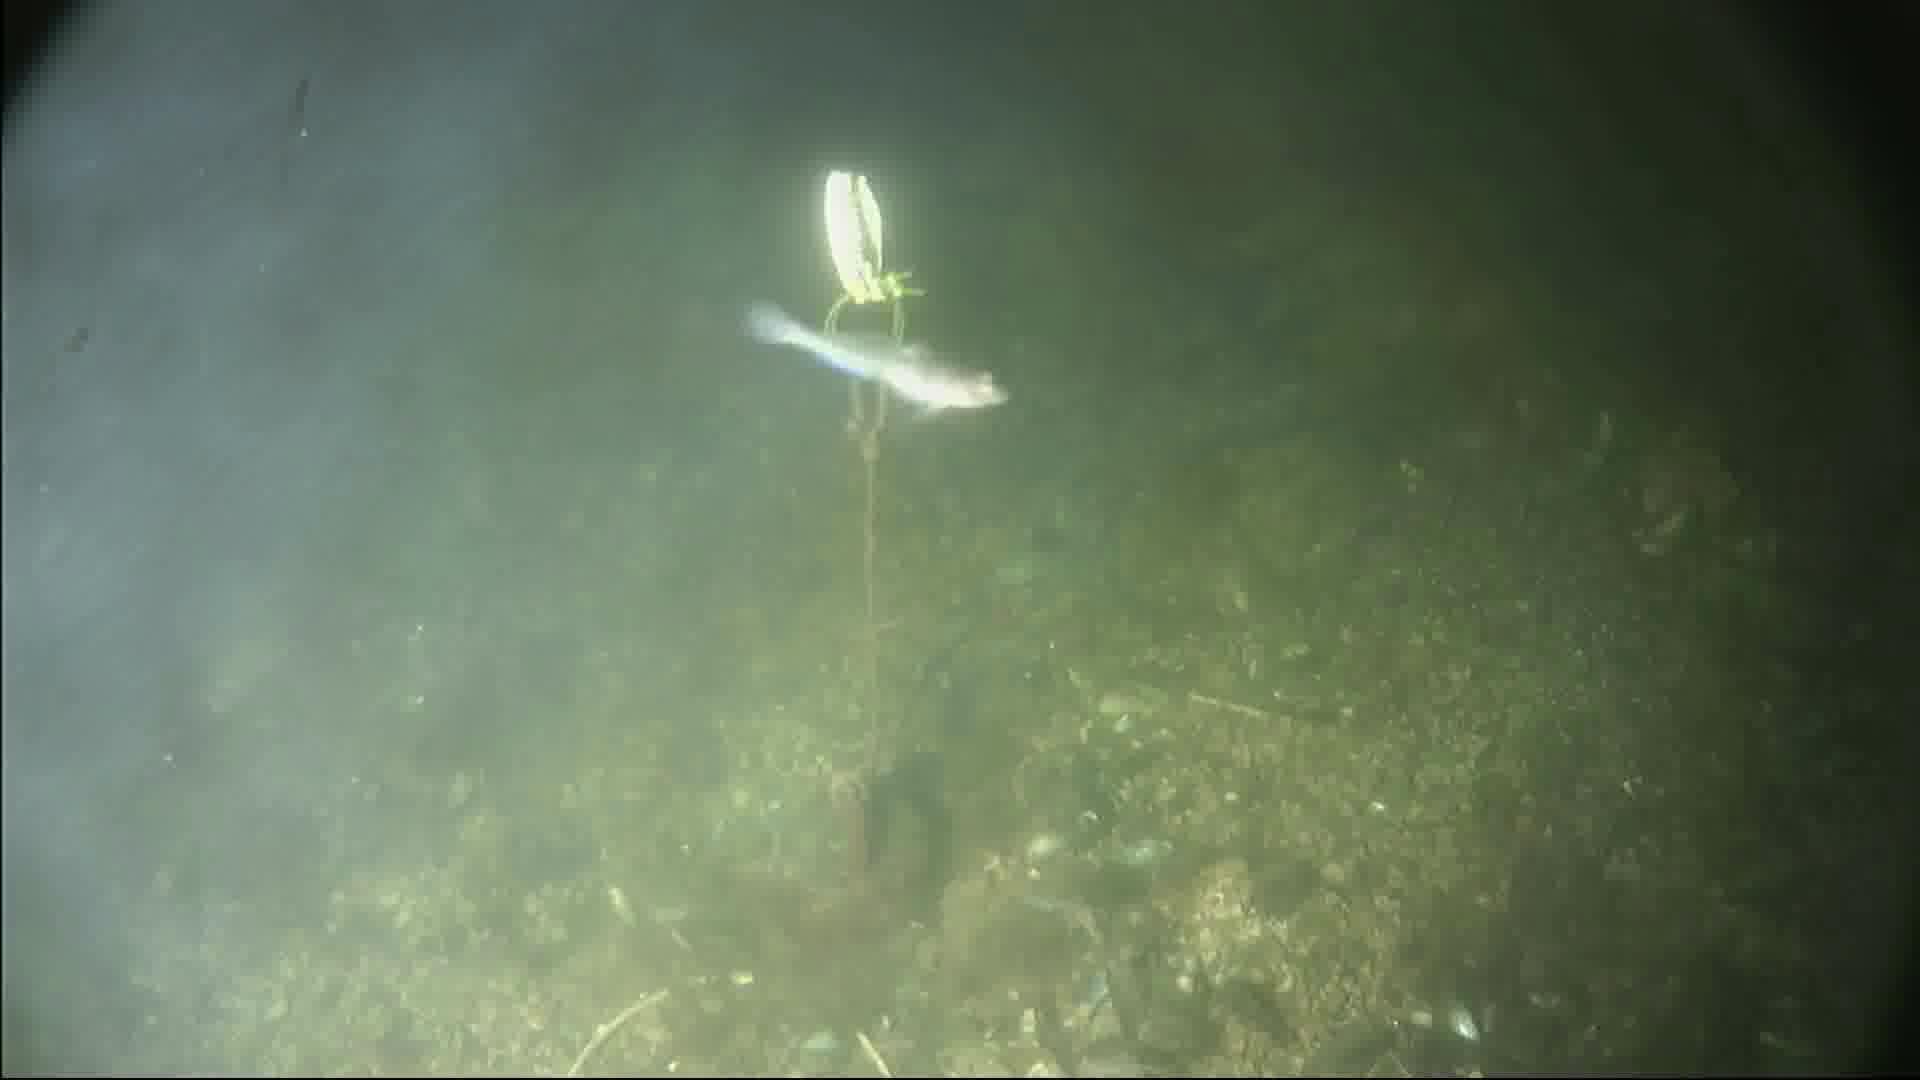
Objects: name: small_fish